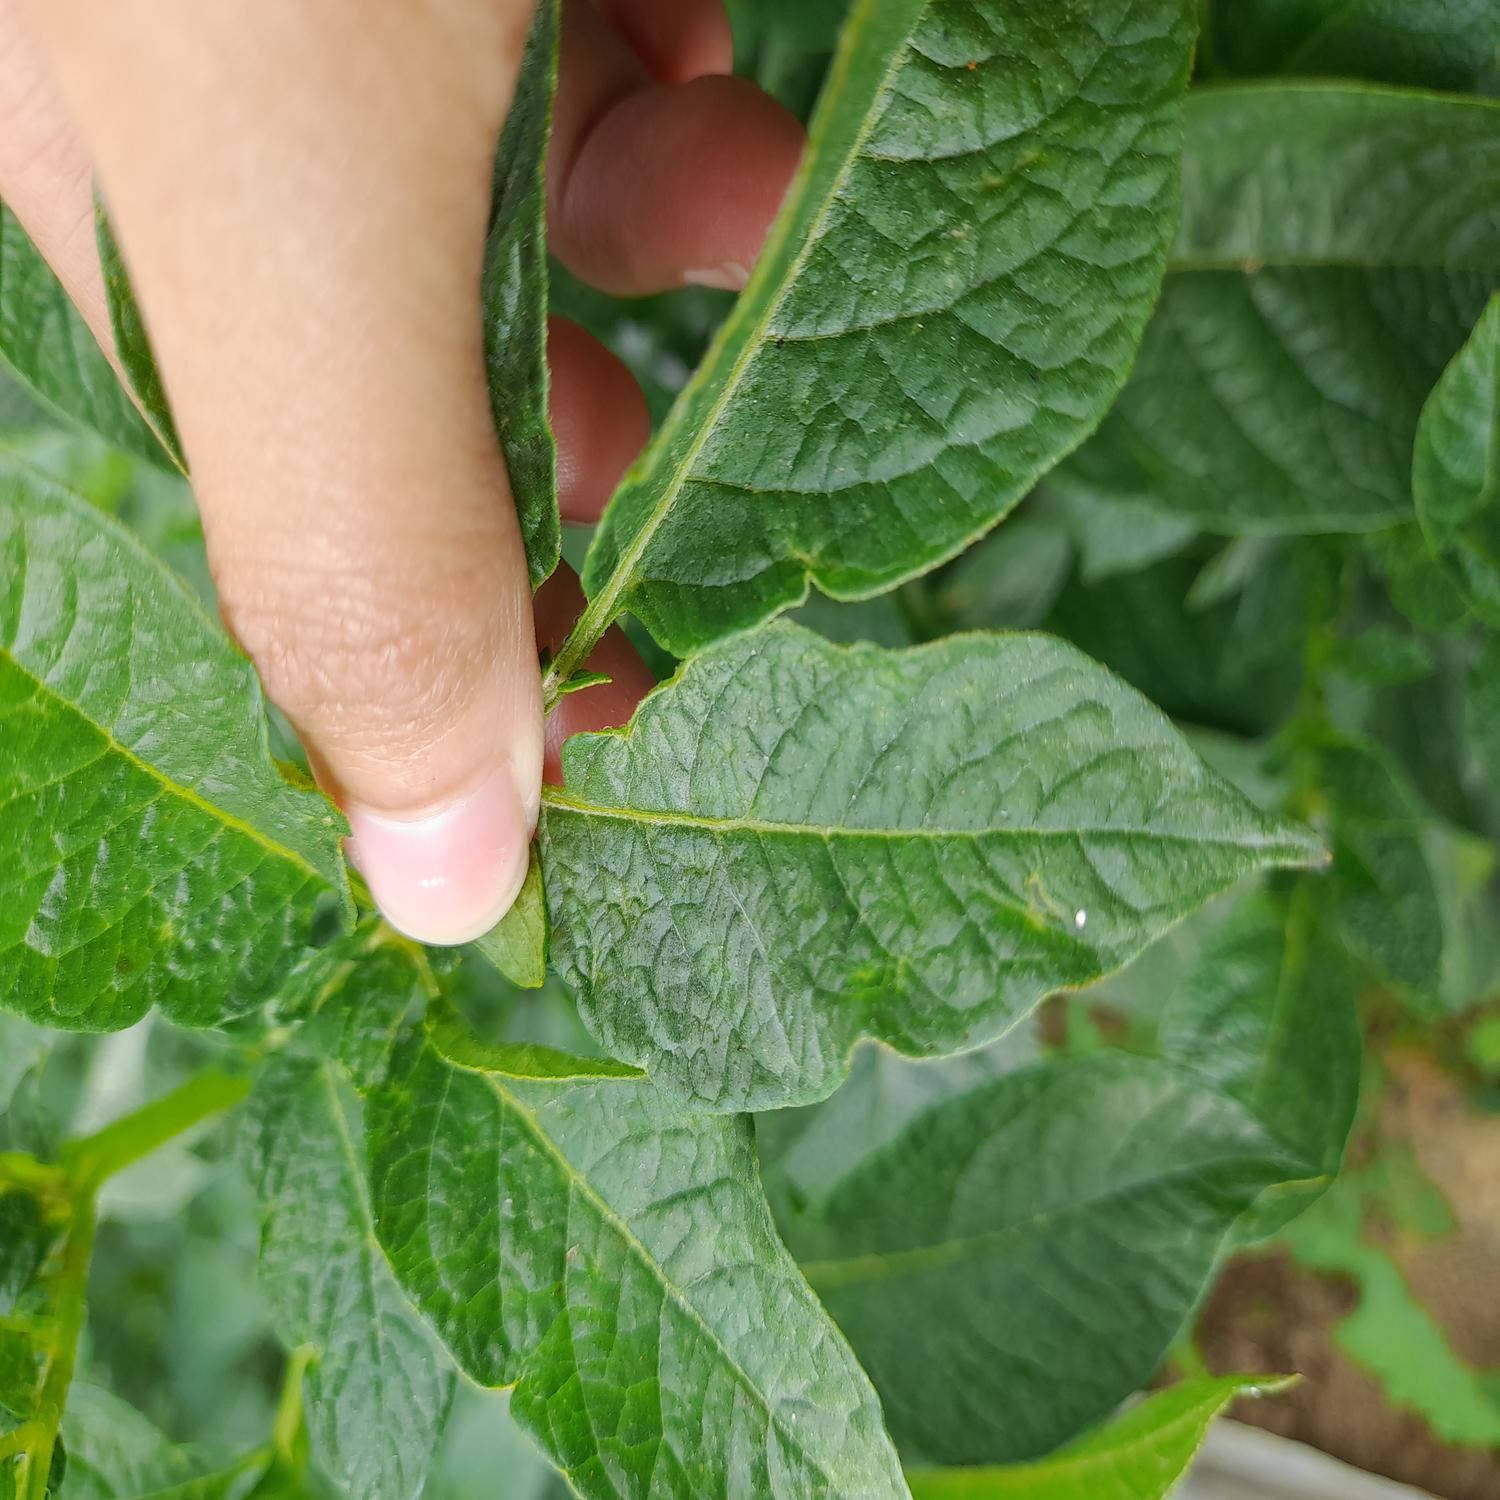
Label: Virus